Tokiwayama stable

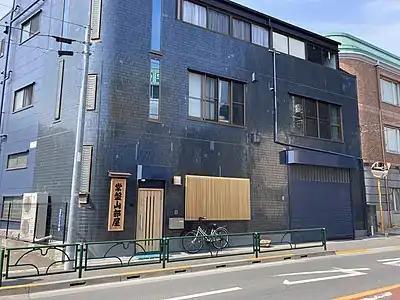

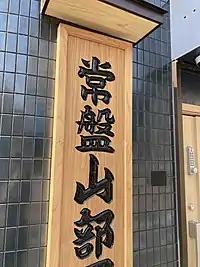

It was founded as Chiganoura stable in September 2004 by former "sekiwake" Masudayama, who branched off from Kasugano stable of the Dewanoumi "ichimon" at the unusually late age of 53, after he lost out to Tochinowaka in his bid to take over Kasugano stable. He took four wrestlers with him from Kasugano stable, the last of whom, Burinosato, retired in March 2019. In April 2016 the former Takamisugi took over the running of the stable when Masudayama reached the mandatory retirement age of 65, and aligned the stable with the Takanohana "ichimon", leaving the Dewanoumi "ichimon". The former Chiganoura changed to Tokiwayama and was re-employed by the stable as a consultant for five years. In June 2018 the Takanohana "ichimon" dissolved and Chiganoura joined the Ōnomatsu group, with Masudayama choosing to be unaffiliated. In September, the stable joined the Nishonoseki group and on 1 October Chiganoura adopted the wrestlers and staff from the defunct Takanohana stable following the resignation of Takanohana from the Japan Sumo Association. In November Takakeishō won the top division championship in his first tournament for his new stable, and in March 2019 he was promoted to "ōzeki". In November 2020, as Masudayama's retirement approached, as part of a previous agreement, former Takamisugi and former Masudayama swapped back their elder names, and former Takamisugi changed the name of the stable to his original elder name, Tokiwayama.